Ground support equipment

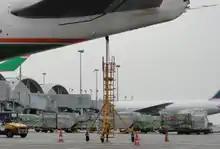
Aircraft jack lift used to support the tail of an EVA Air Boeing 747 to avoid the aircraft tail from falling to ground during the cargo loading/unloading activity in which the "tail heavy" situation may occur.

They are used to support a parked aircraft to prevent their tail from drooping or even falling to the ground. When the passengers in the front get off an aircraft, the aircraft becomes tail heavy and the tail will droop. Using the jack is optional but not all aircraft need it. When needed, they are tugged to the tail and set up by manpower. Once set up, no supervision to the jack is needed until the aircraft is ready to leave.